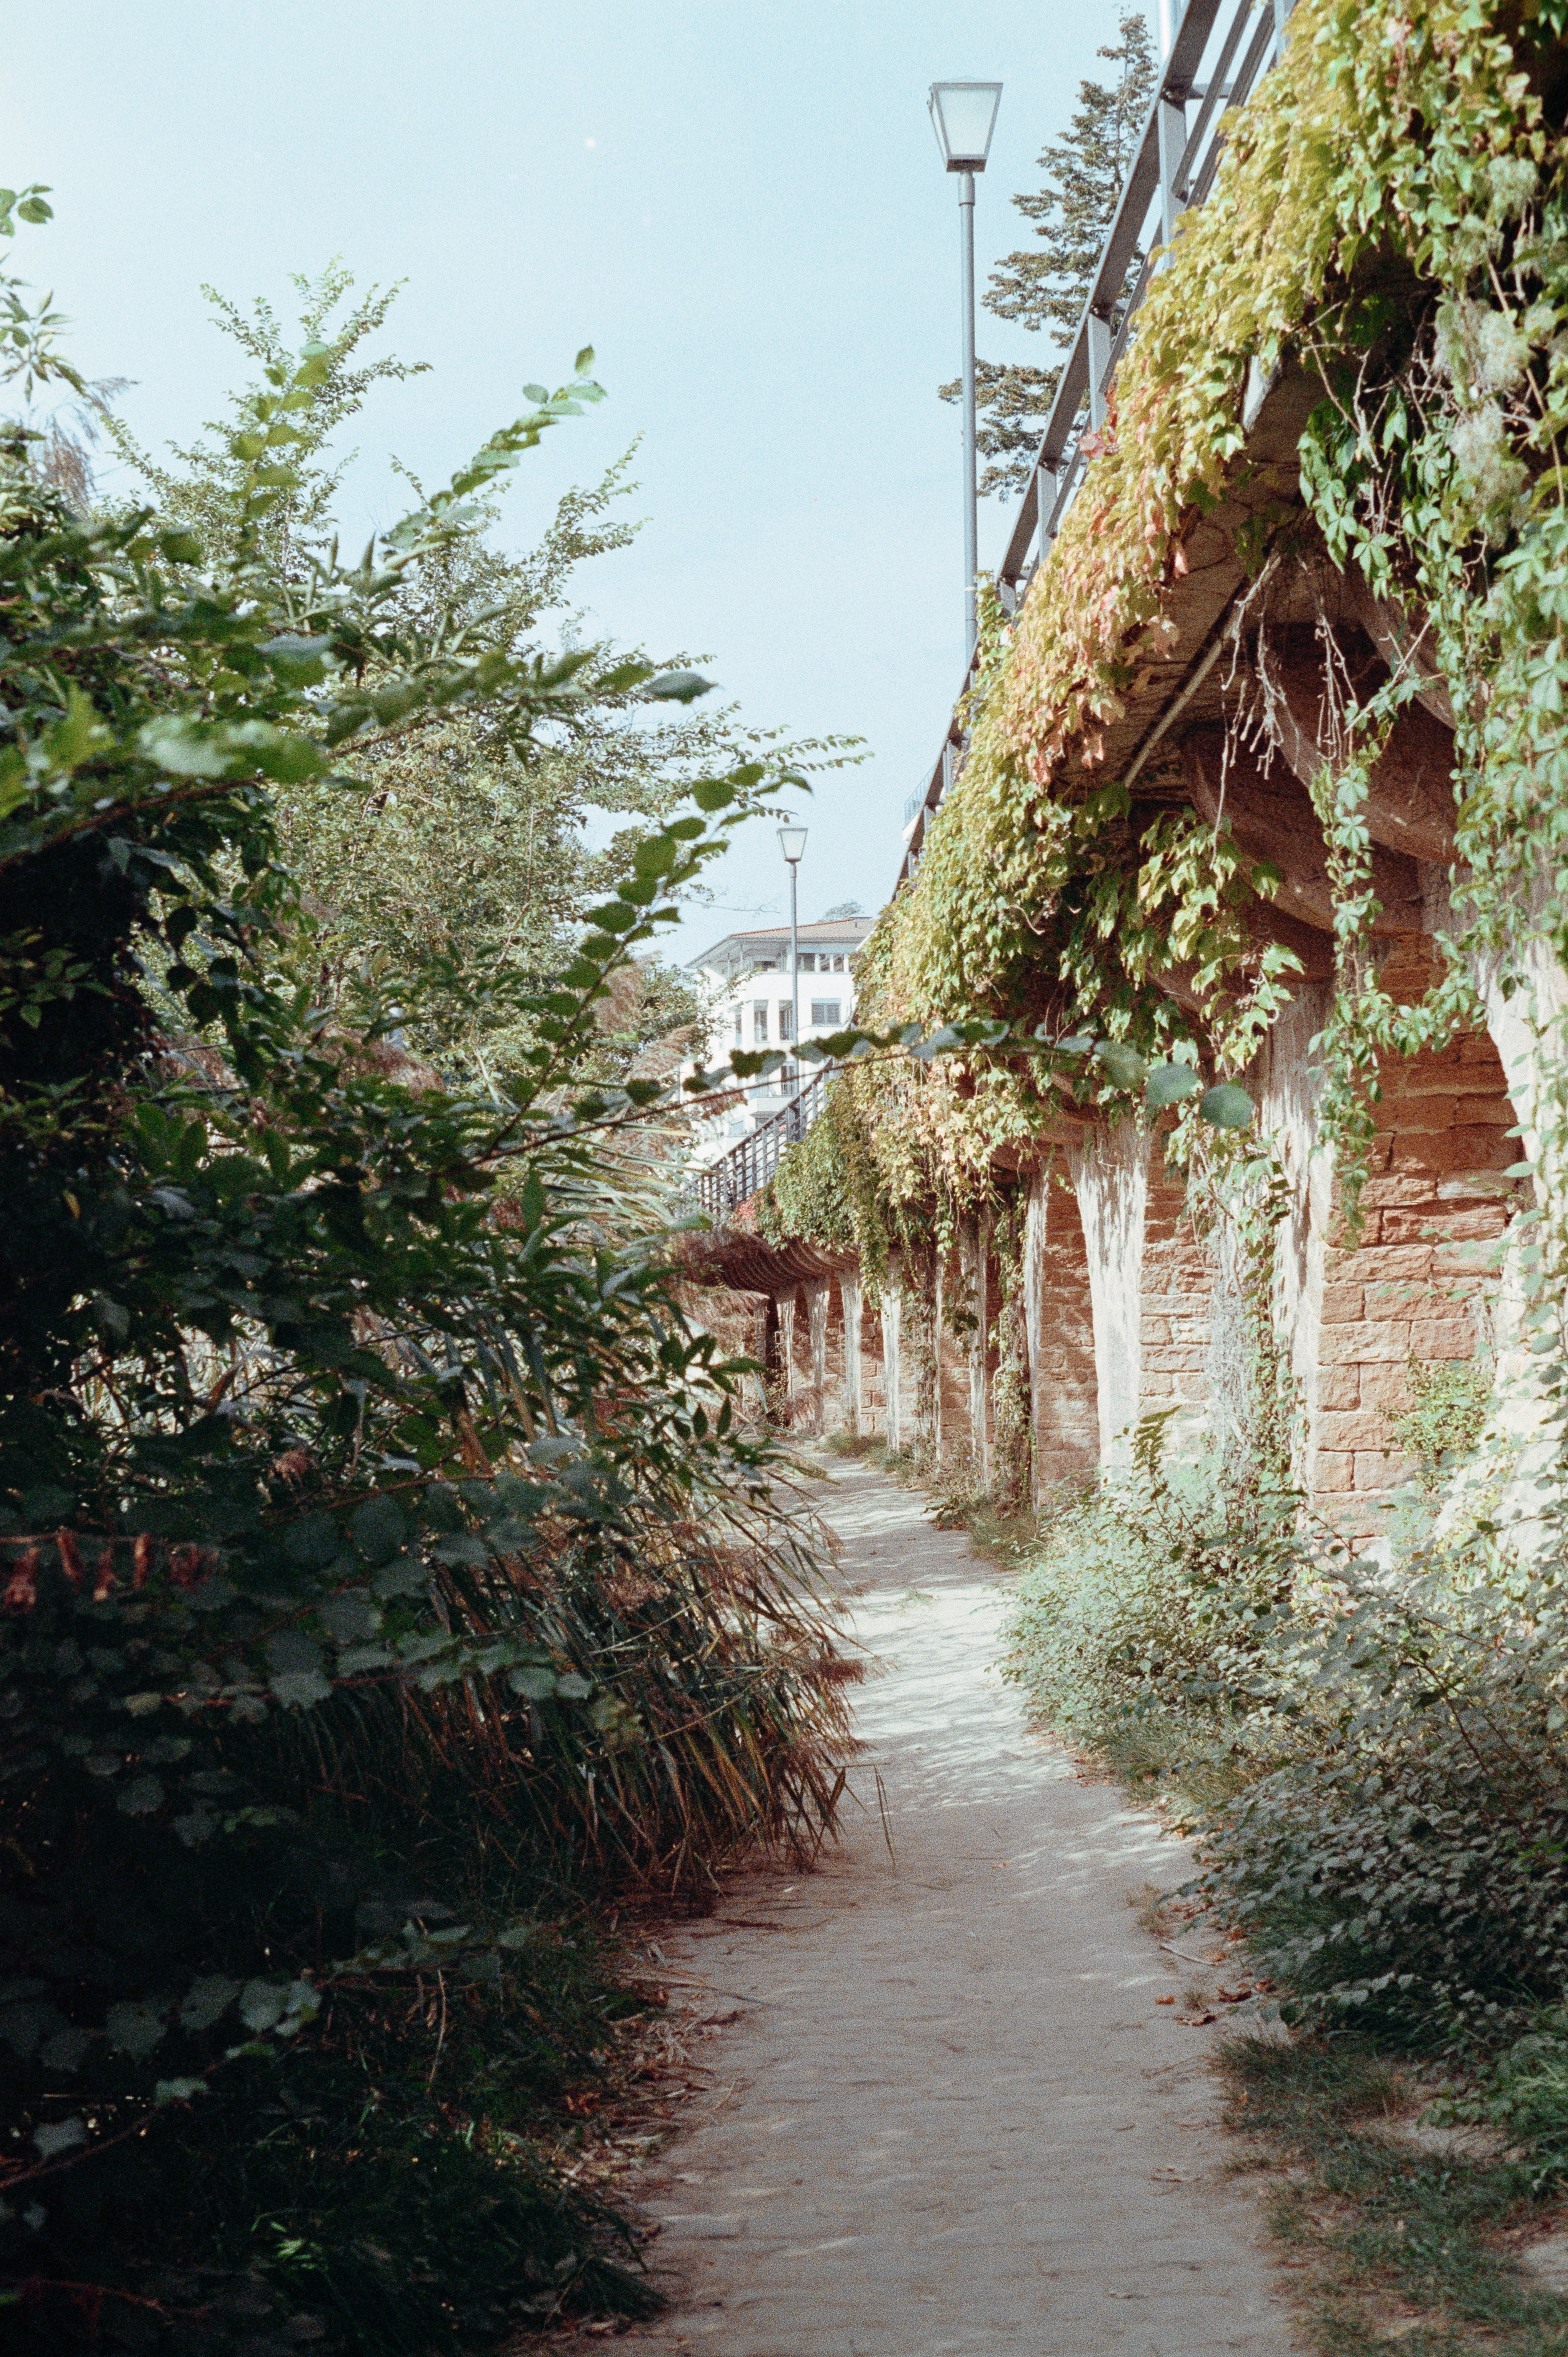
sky, plant, branch, road surface, vegetation, landscape, Tints and shades, grass, shrub, house, road, city, sidewalk, wood, building, tree, walkway, alley, facade, slope, cobblestone, lane, flooring, garden, street, arch, street light, village, shadow, path, twig, vacation